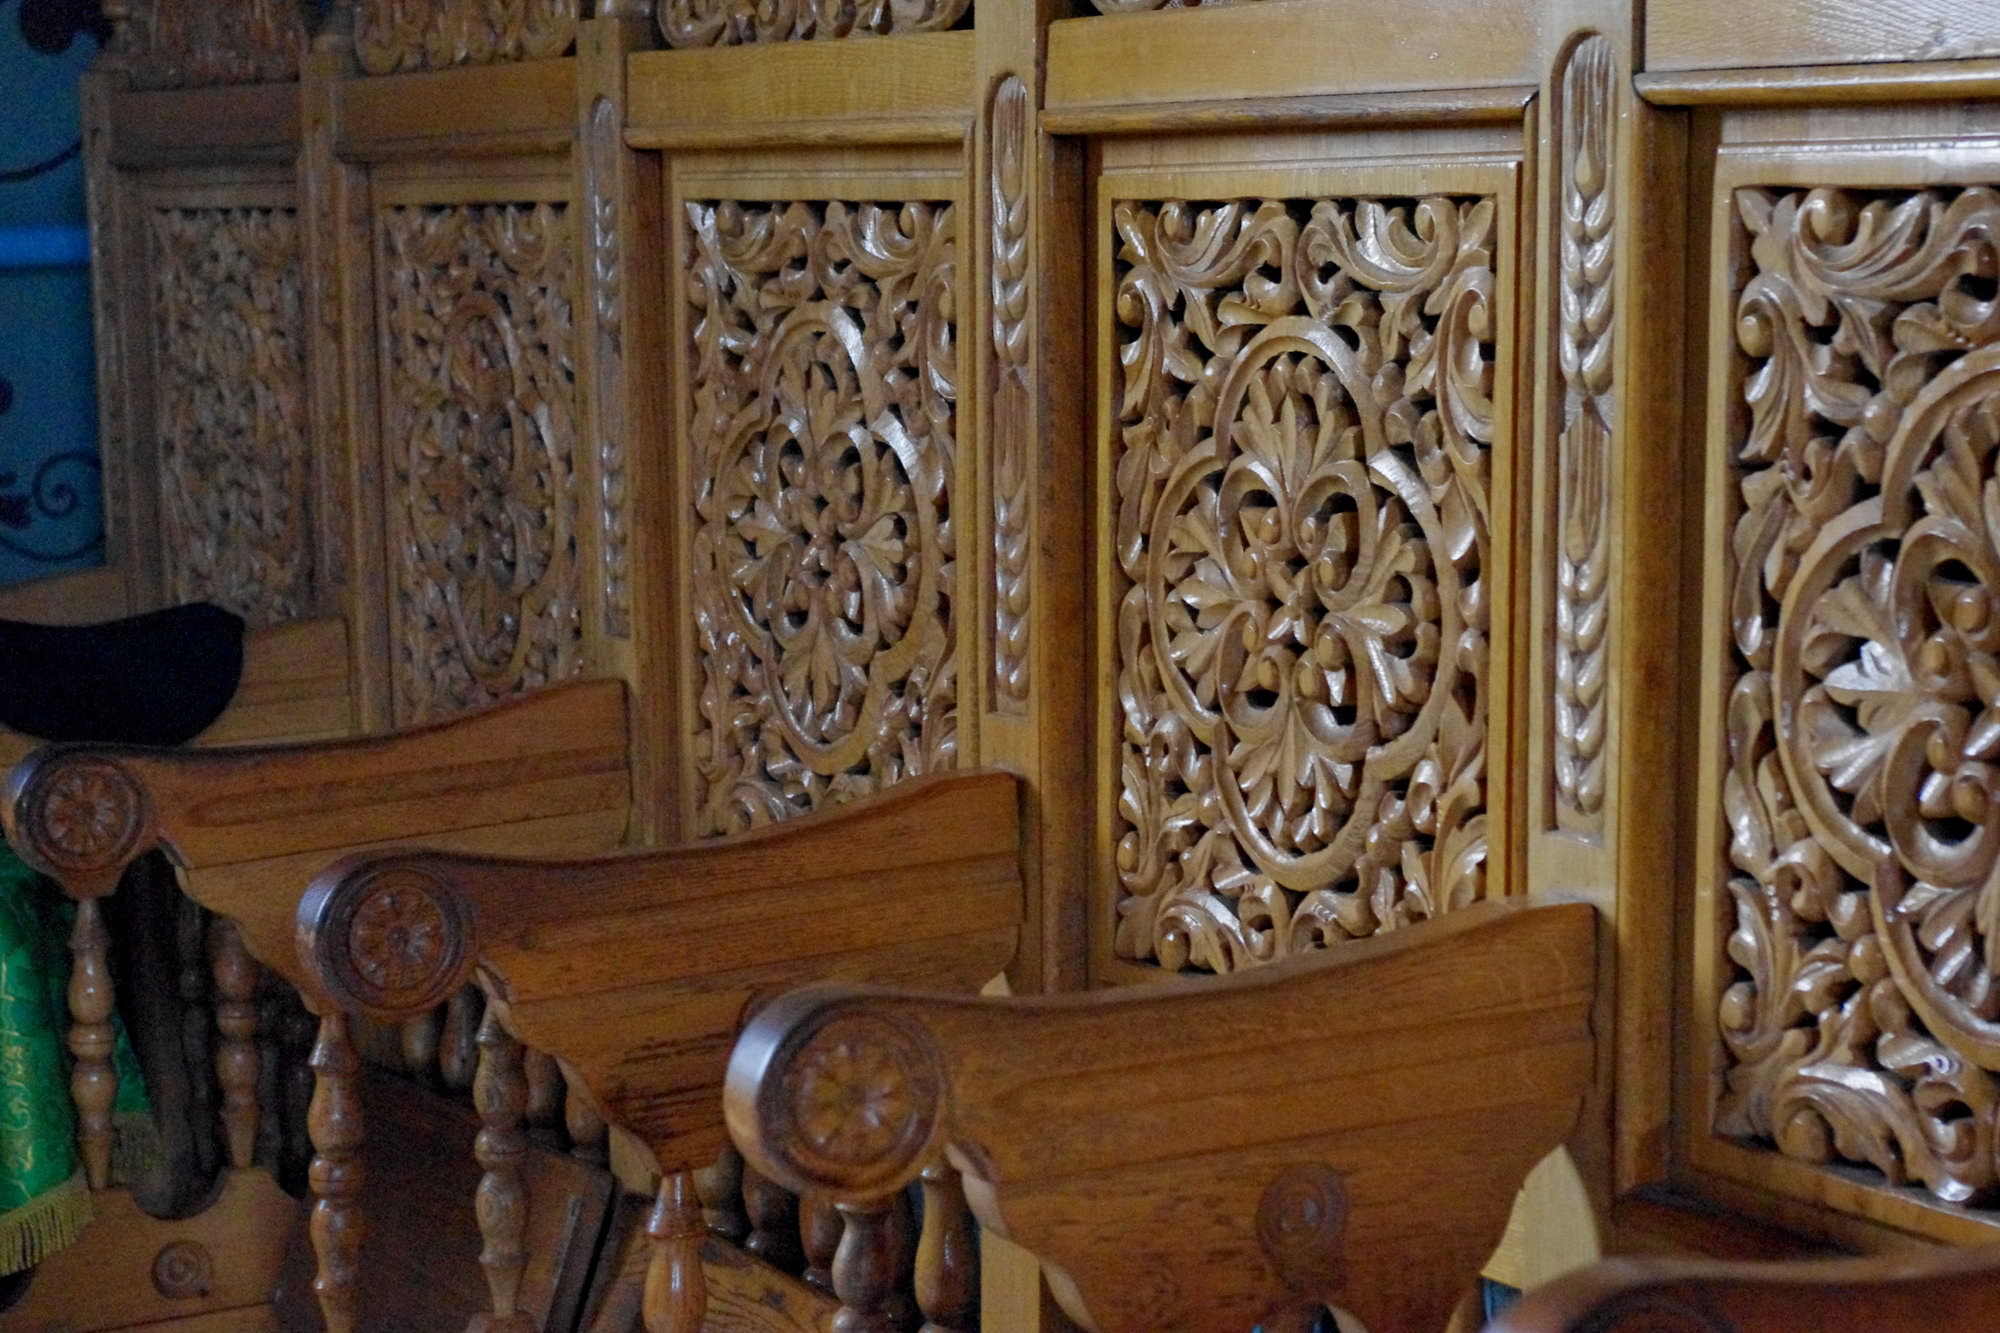
architecture, wood, furniture, musical instrument, 2013, stall, monastery, carving, bancheny